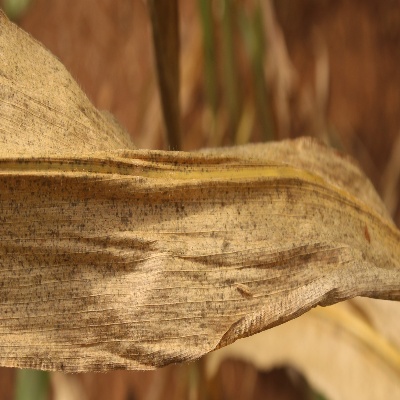
Crop: Maize
Condition: leaf blight